Debre Nazret

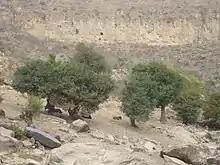
Cave entrance in a cliff face of the Giba gorge

The main geomorphic unit is the gently undulating Agula shale plateau with dolerite. Corresponding soil types are: